Francis Drake's circumnavigation

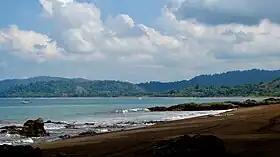
Bahía Drake (Drake's Bay) in present-day Costa Rica

Meanwhile, Drake went further north along the South American coast. Coming across Caño Island, Drake captured a frigate carrying a cargo of maize, honey and sarsaparilla. Drake took the vessel to a nearby bay (Bahía Drake); here the "Golden Hind" was repaired and careened. Drake decided that the enormous haul of treasure in the "Golden Hind" needed to be transferred to lighten his ship if he was to carry on any further. At the island they moved part of the silver over to the captured frigate which proved a sturdy ship. The frigate was also armed by a number of the "Golden Hind"s' guns. Drake sent a party with the pinnace to forage and refill their water casks. As they moved into the dense tropical rain forest they managed to kill a crocodile and a monkey which they brought back to the ships. This was the first time they had tasted meat for some time. At the same time the English felt a 'severe shake' despite being a mile offshore – it was in fact their first experience of a violent earthquake – and some of the crew even witnessed what was a tsunami on the nearby shore.